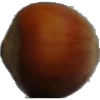
Label: Nut Forest 1